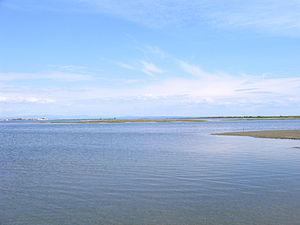
La lagune de Grado est une lagune de la mer Adriatique.